Question: Please indicate a possible affordance area of the drum that can be used for beating
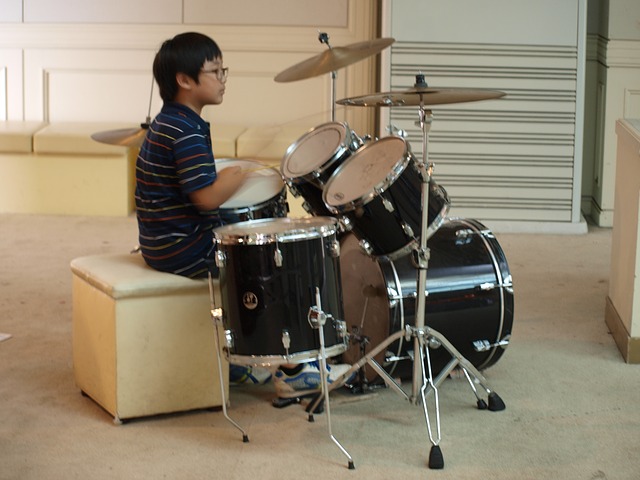
Answer: [282.045, 119.318, 347.5, 176.591]